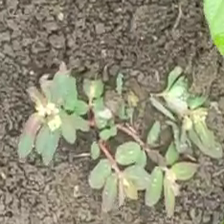
Weed species: Choti_dudhi_(Euphorbia_hirta)